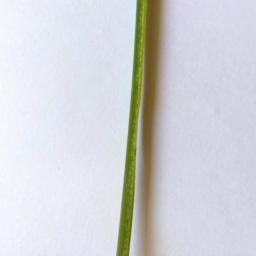
Label: Rice___Healthy